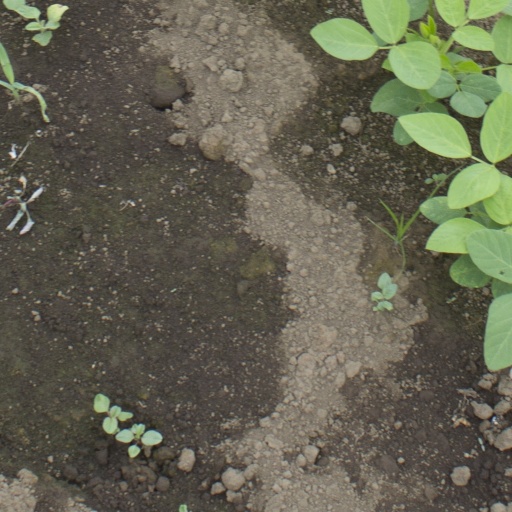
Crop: soybean